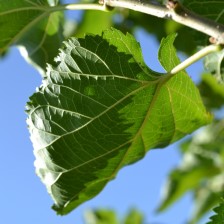
Variety: ChiangMaiBuriram60